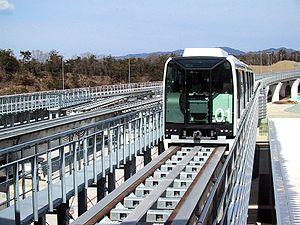
Linimo est une ligne de train à sustentation magnétique, située dans la préfecture d'Aichi au Japon, près de la ville de Nagoya. Initialement conçue pour desservir l'Expo 2005, la ligne est toujours en activité. La ligne est exploitée par la compagnie Aichi Rapid Transit Co., Ltd.
Un train à sustentation magnétique ou Maglev utilise les forces magnétiques pour se déplacer. Il utilise le phénomène de sustentation électromagnétique et n'est donc pas en contact avec des rails, contrairement aux trains classiques. Ce procédé permet de supprimer la résistance au roulement et d'atteindre des vitesses plus élevées : le record est de 603 km/h obtenu en avril 2015, soit 28,2 km/h de plus que le record d'un train classique. Maglev est l'acronyme anglais pour Magnetic levitation.